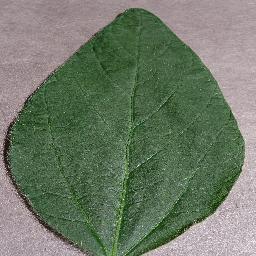
Label: Soybean___healthy